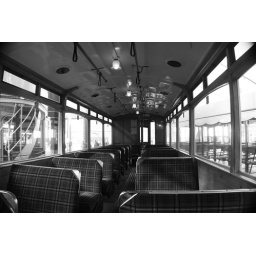
Inside a tram in black and white